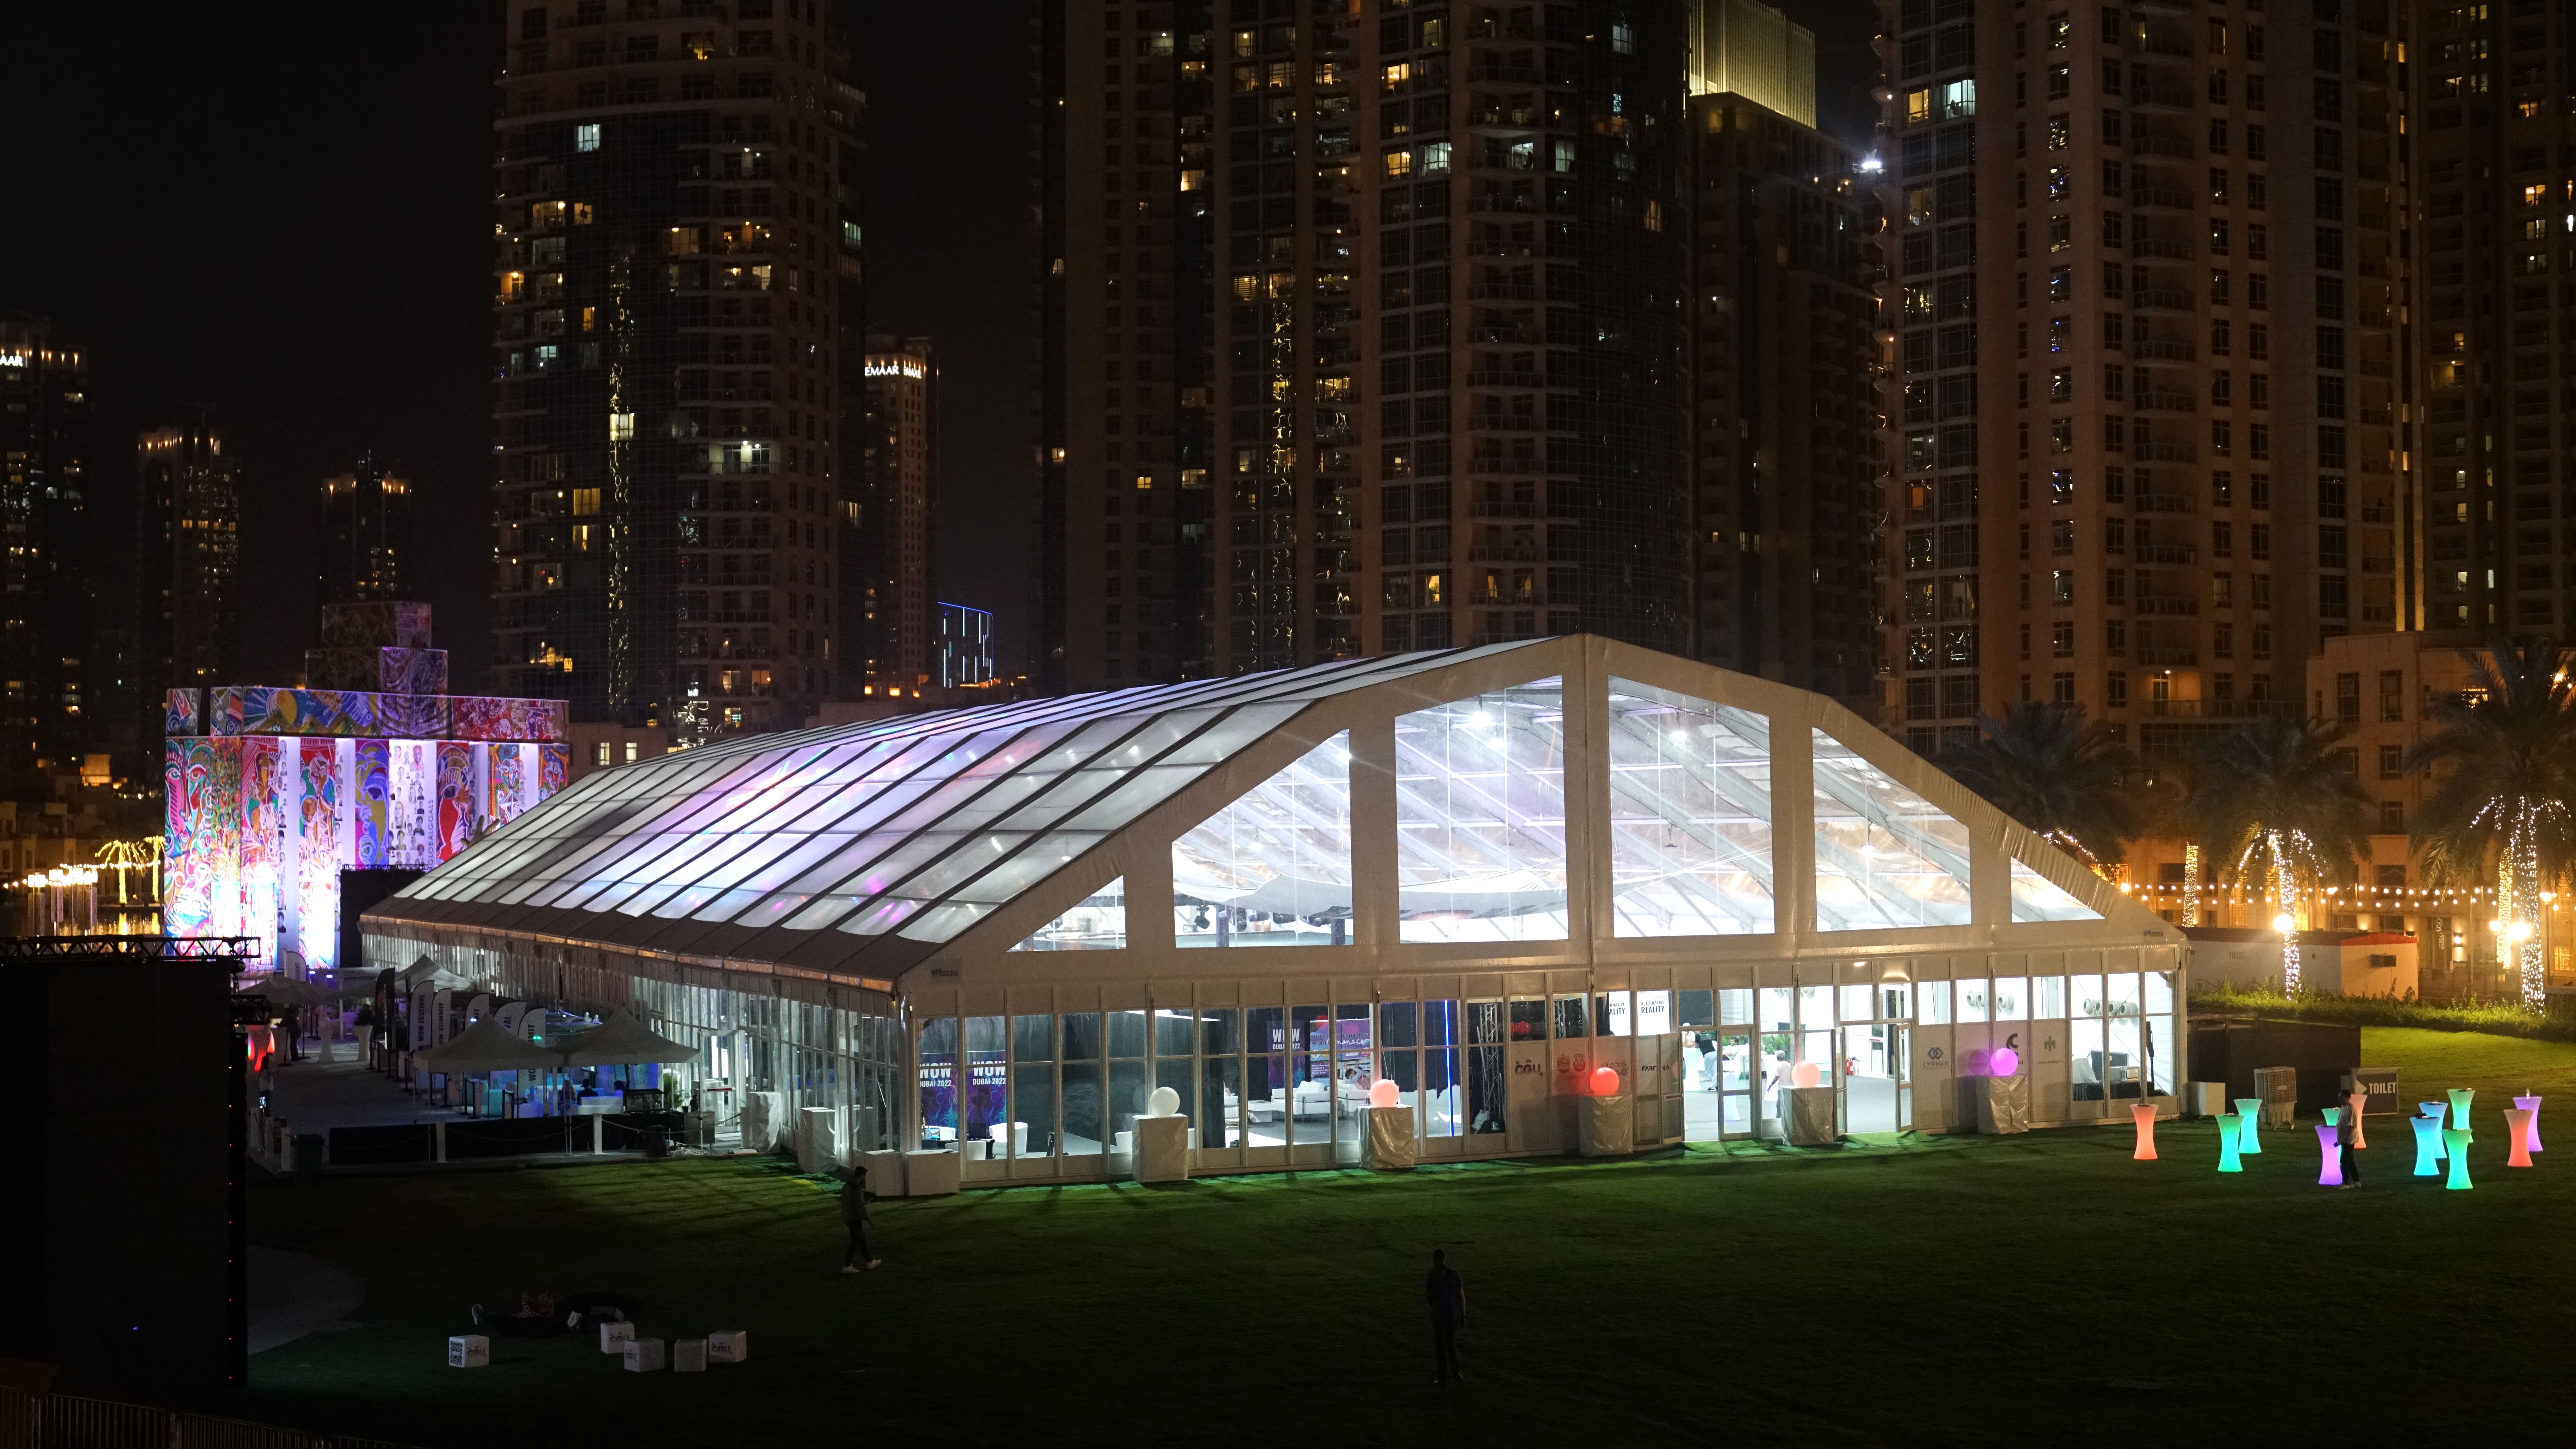
city, building, window, plant, urban design, metropolitan area, landmark, tower block, shade, tent, mixed use, midnight, facade, event, roof, tree, skyscraper, commercial building, downtown, cityscape, darkness, canopy, condominium, headquarters, night, art, tourist attraction, pole, house, tower, corporate headquarters, leisure, evening, landscape